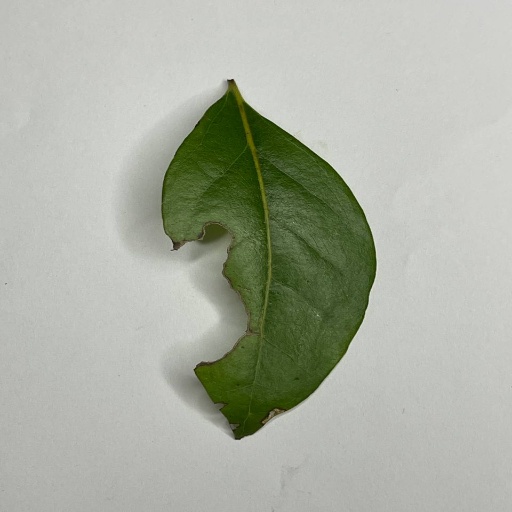
Species: Camphor
Leaf condition: Shot Hole